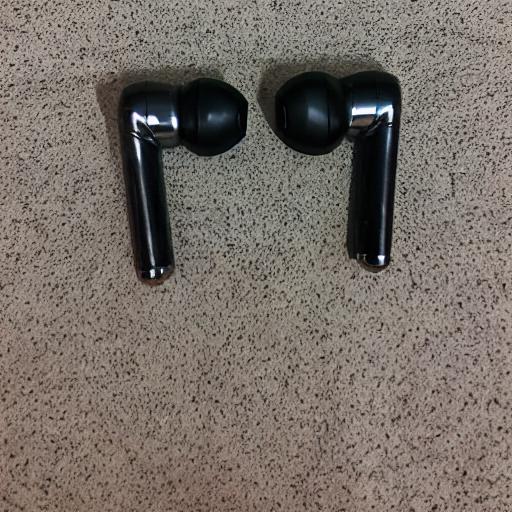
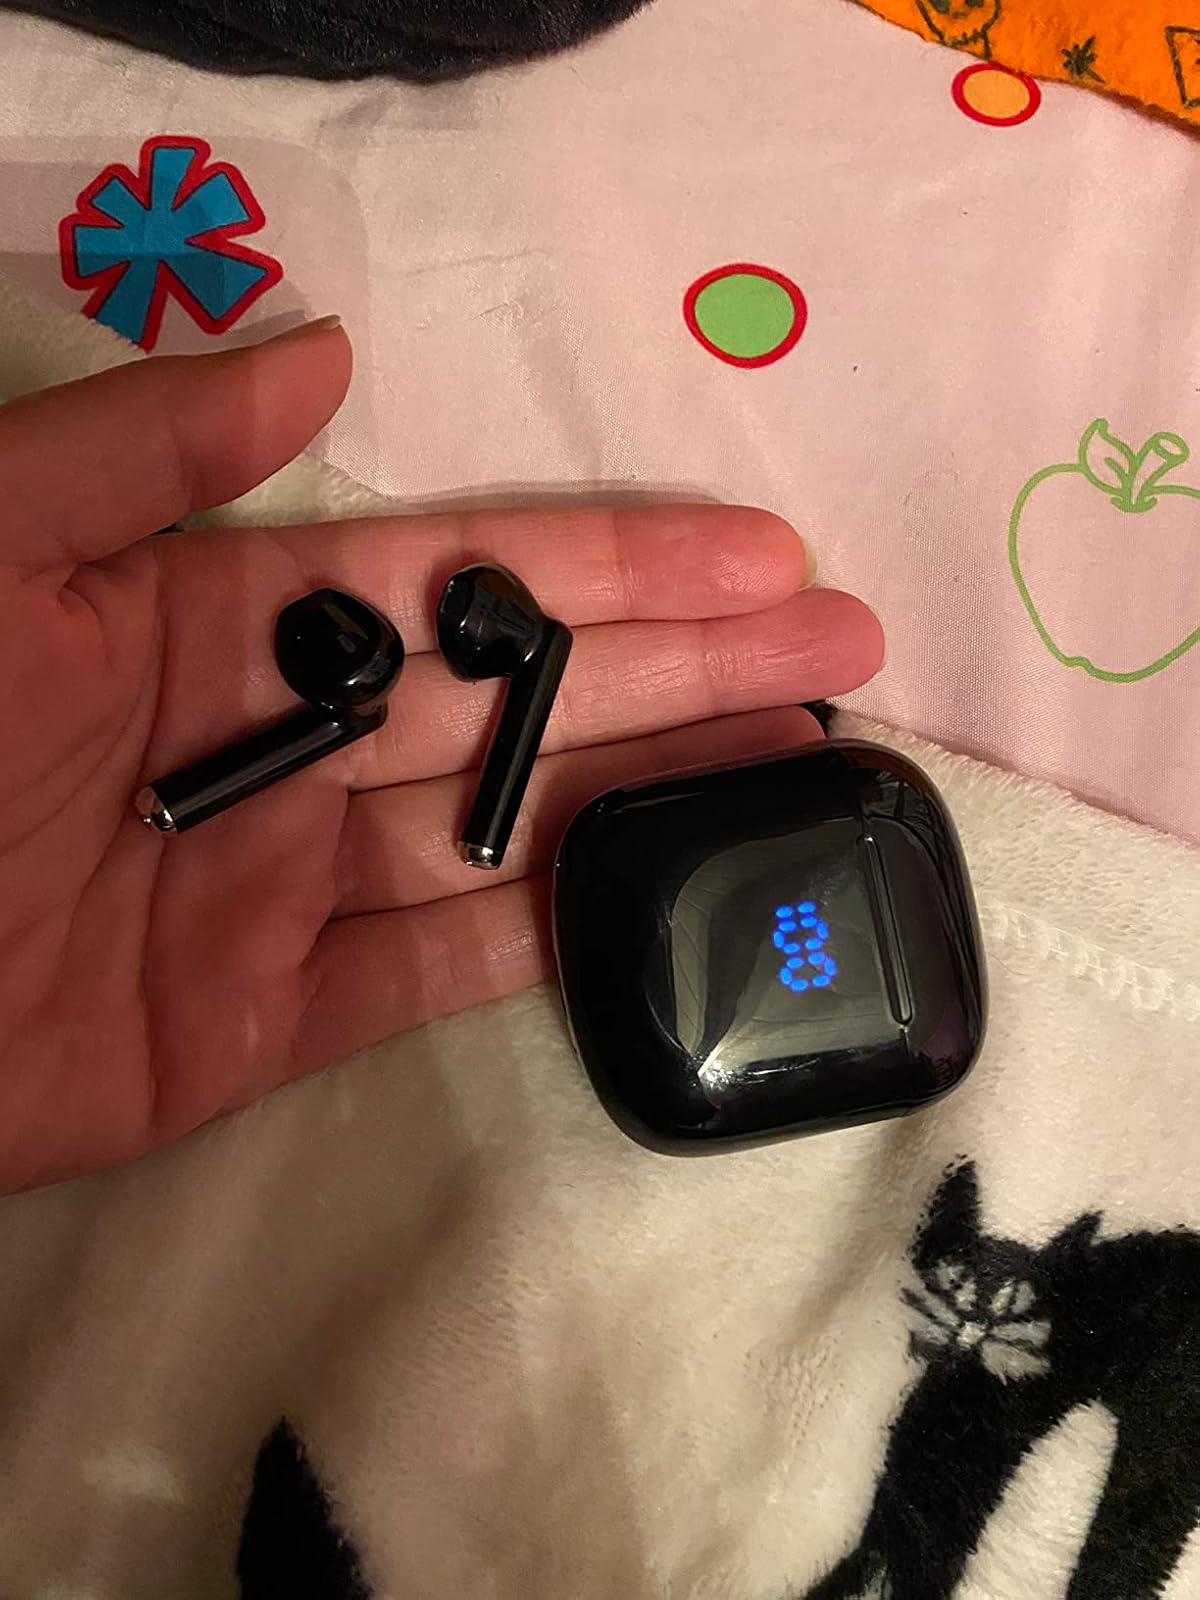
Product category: earbuds
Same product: no